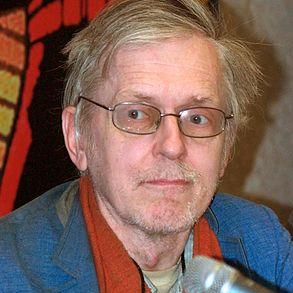
Age: 62